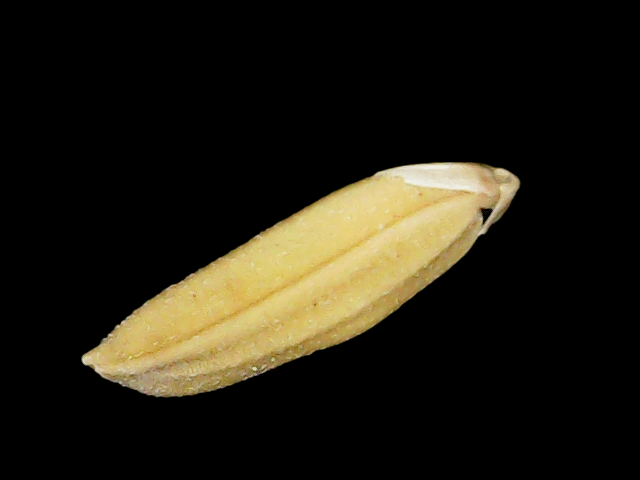
Rice variety: Binadhan24